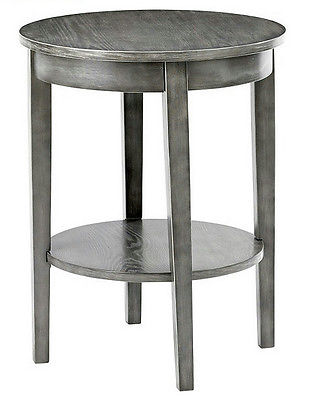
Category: table